Answer in natural language. How many TVStands are visible in the scene? Choose between the following options: 1, 0, 4, 2 or 3
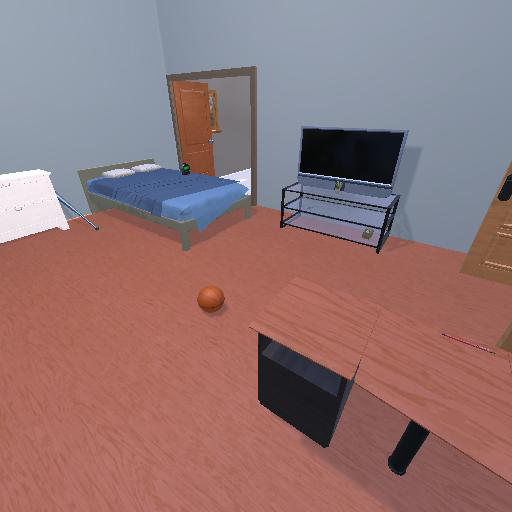
<answer>1</answer>